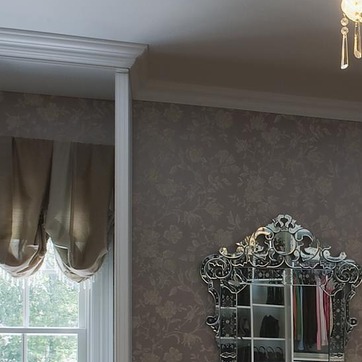
Material: wallpaper